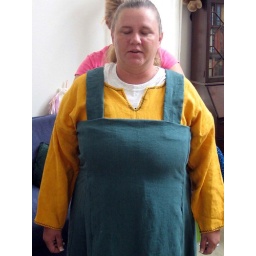
Thyra modeling her green linen Viking Apron dress in a fitting.